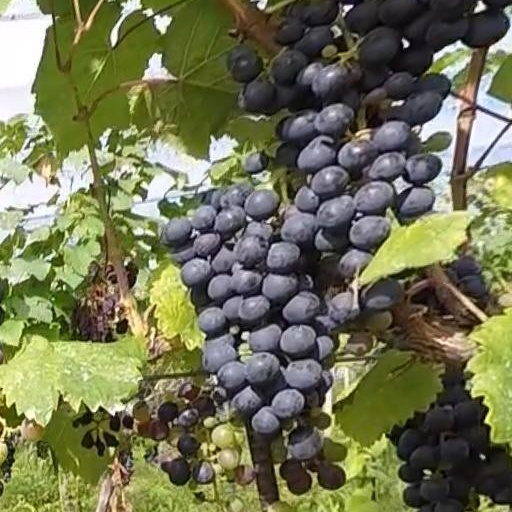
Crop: grape